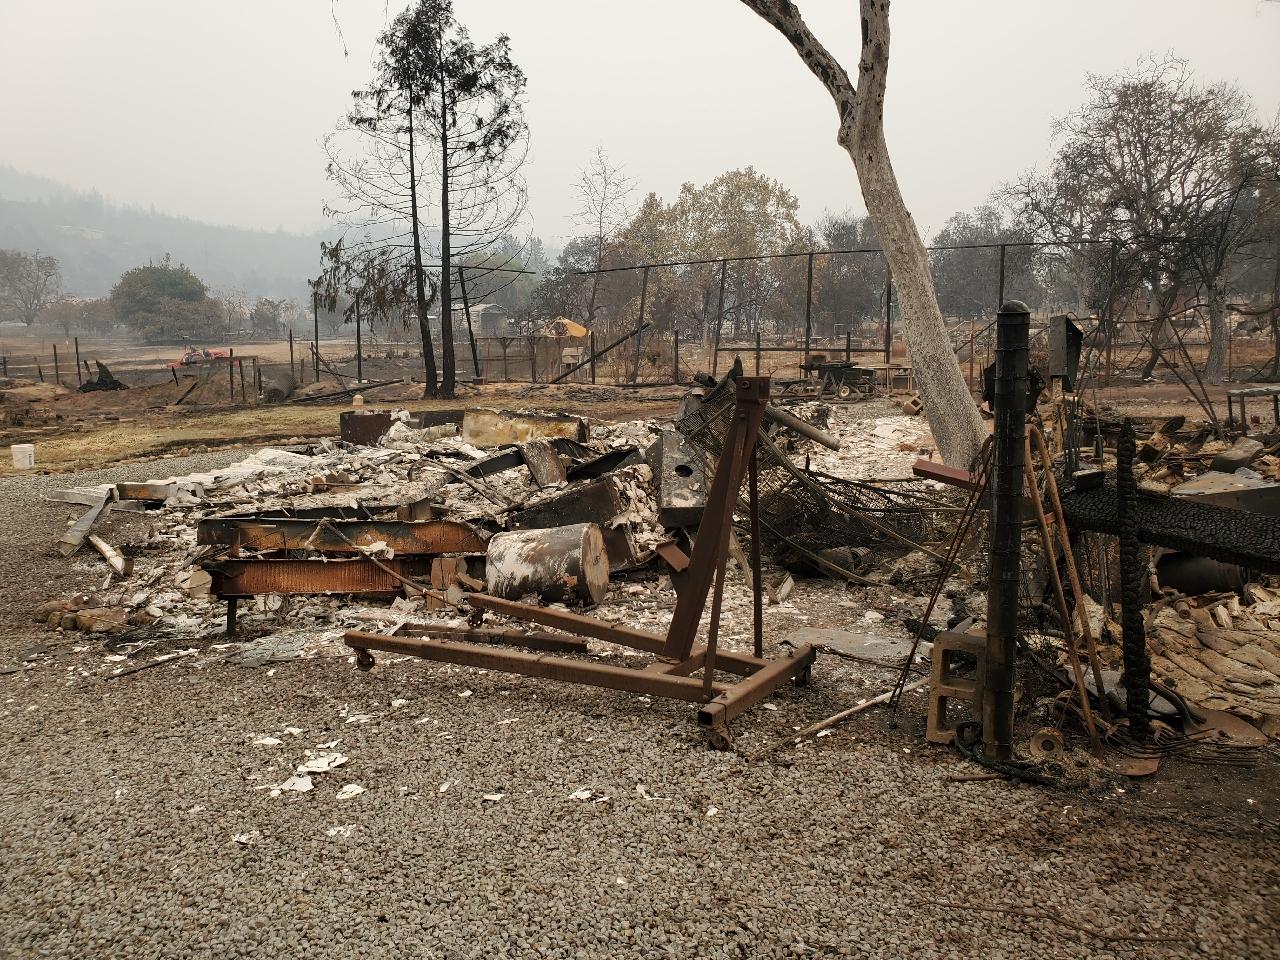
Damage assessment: destroyed